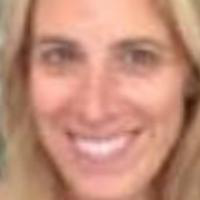
Age group: age 31-40